Vertical banner

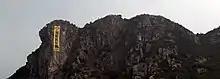
The defining moment of vertical protest banners in Hong Kong protest. The banner reads "We Demand Genuine Universal Suffrage". Picture taken on October 24, 2014.

The vertical protest banners documented below often showcase the Chinese character "我", which literally translates as "I". However, as Hong Kong citizens protest in solidarity in thousands and sometimes in millions, the banners will be translated into "we". All Chinese characters on the banners are written here exactly as is.